Marketing of Halo 3

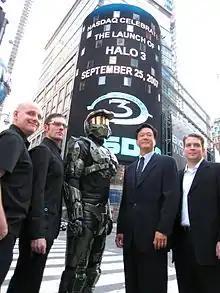
"Halo 3"s release was celebrated by more than 10,000 launch parties around the world, like this one at the NASDAQ building in New York City.

The first-person shooter video game "Halo 3" was the focus of an extensive marketing campaign which began with the game's developer, Bungie, announcing the game via a trailer at the Electronic Entertainment Expo in May 2006. Microsoft, the game's publisher, planned a five-pronged marketing strategy to maximize sales and to appeal to casual and hard-core gamers. Bungie produced trailers and video documentaries to promote the game, partnering with firms such as Digital Domain and Weta Workshop. Licensed products including action figures, toys, and "Halo 3"-branded soda were released in anticipation of the game; the franchise utilized more than forty licensees to promote the game, and the advertising campaign ultimately cost more than $40 million.